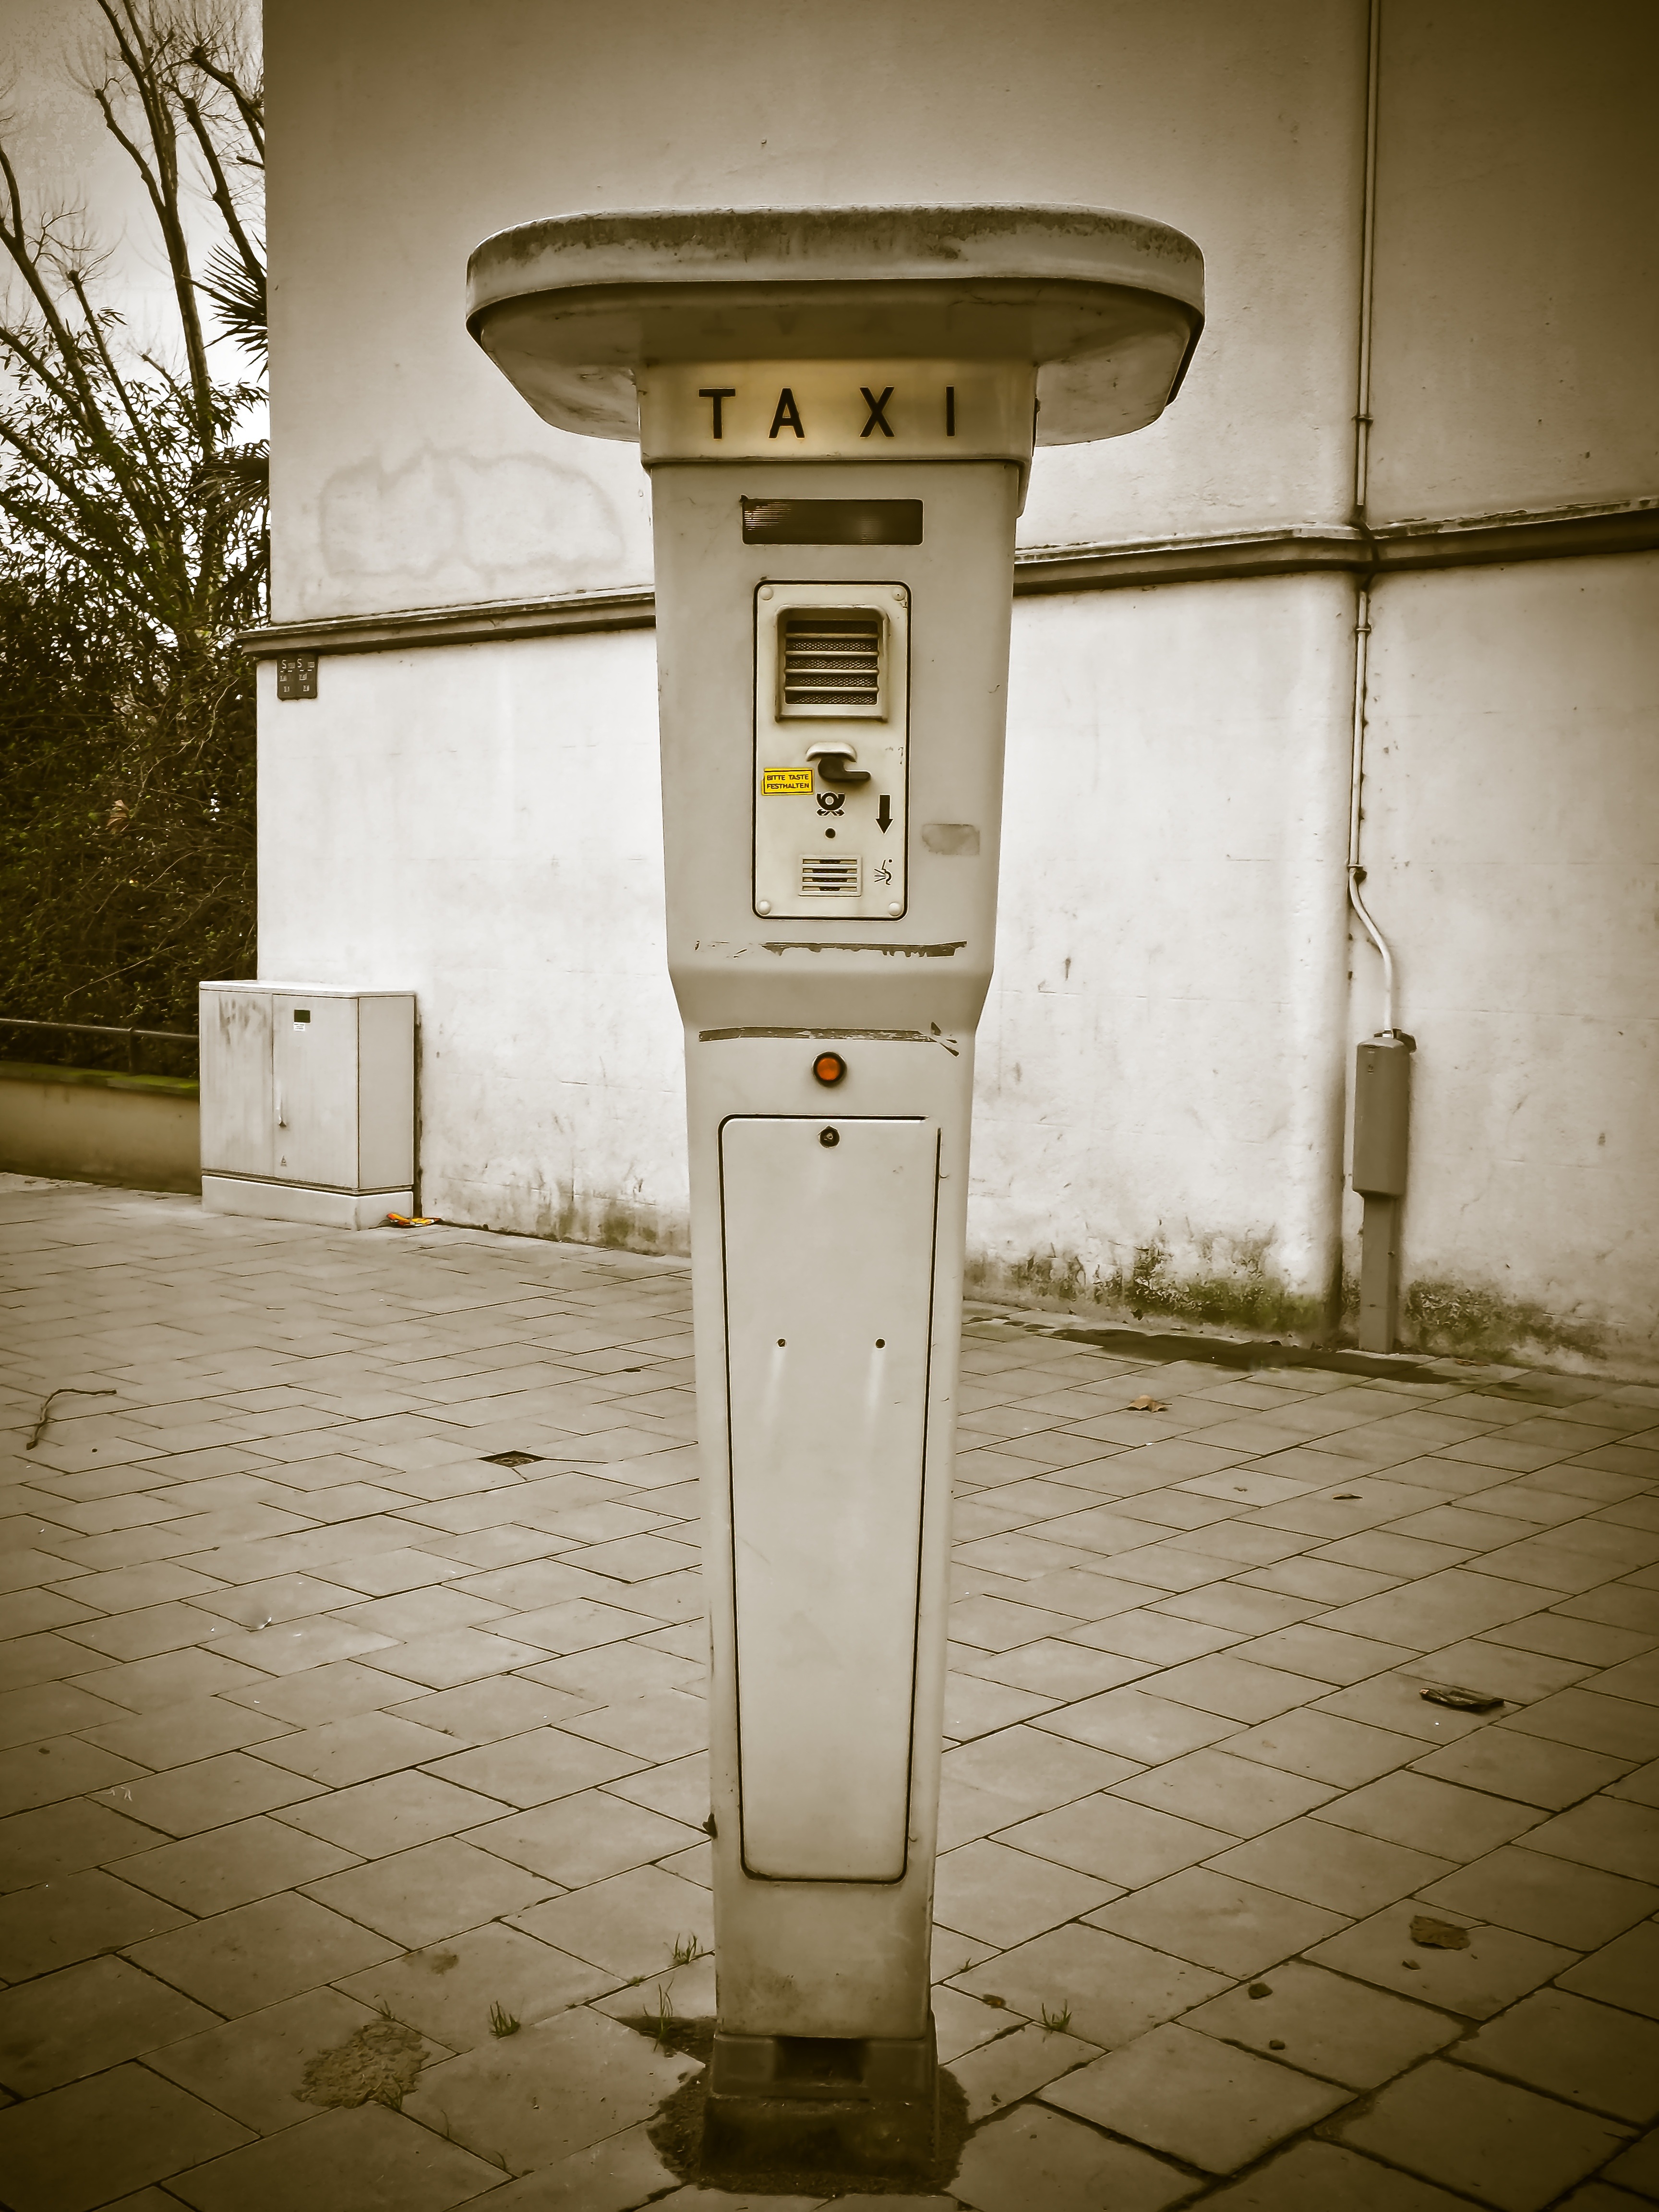
light, structure, white, vintage, old, taxi, column, nostalgia, street light, yellow, lighting, door, light fixture, taxi stand, rufsaeule